Kiwi Kingston

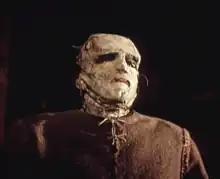
Kingston as Frankenstein's monster in "The Evil of Frankenstein"

Ernest Walter "Kiwi" Kingston (1914–1992) was a 6' 5" wrestler and film actor from New Zealand. He is relatively unknown, but still remembered for his role as the Karloff-like Frankenstein's monster in Hammer's "The Evil of Frankenstein" (1964). He also appeared in the film "Hysteria" (1965).